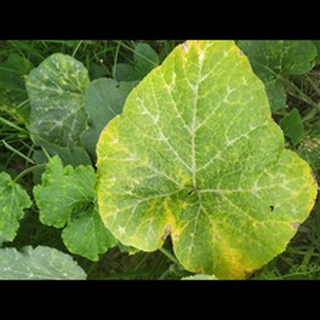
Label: pumpkin_downy_mildew